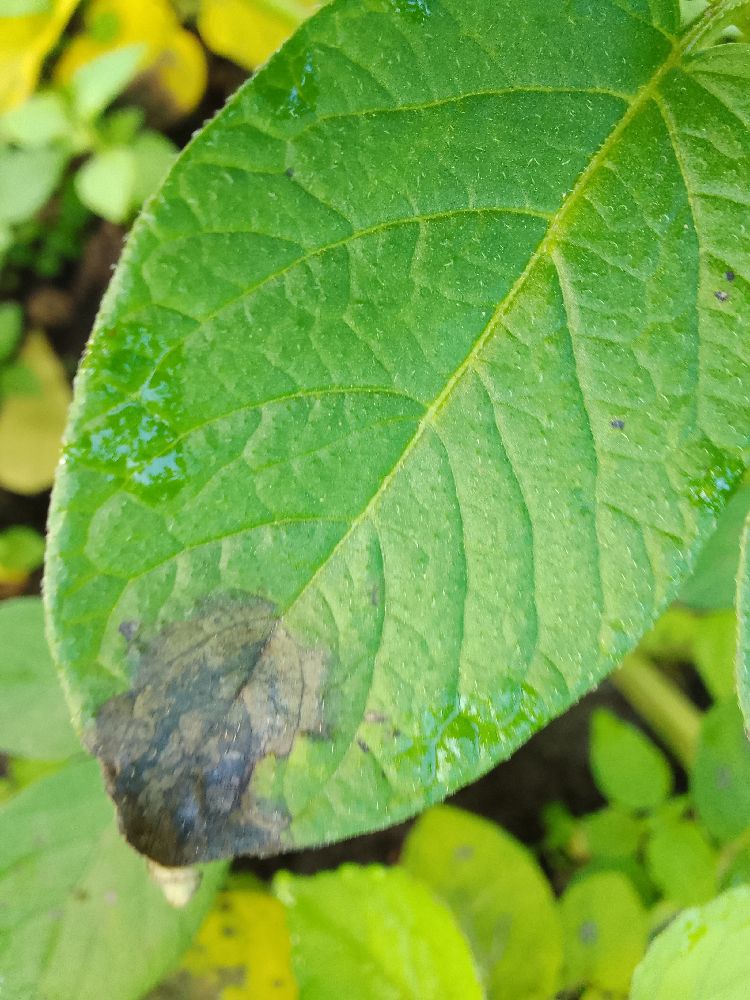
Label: Late blight